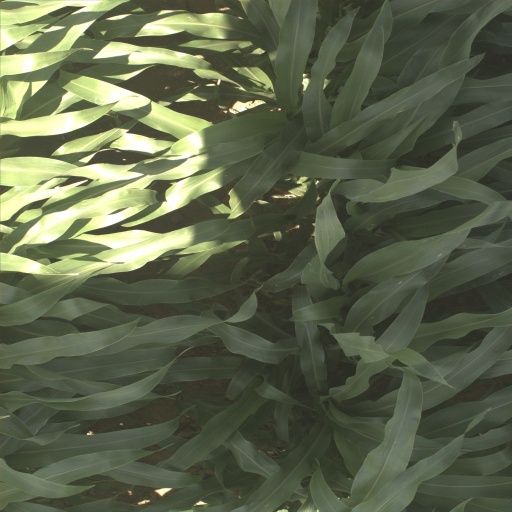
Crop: sorghum